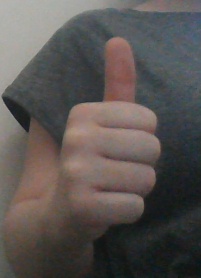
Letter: aleff